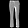
Label: Trouser